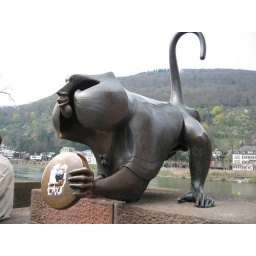
it was said that toucking the mirror held by the monkey can bring you luck